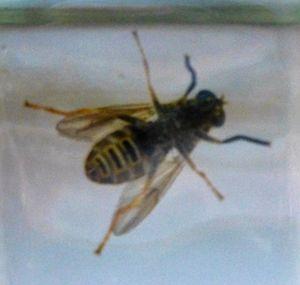
Temnostoma vespiforme vue ventrale Mons, Hainaut Belgique
Temnostoma vespiforme, la milésie vespiforme, est une espèce d'insectes diptères du sous-ordre des Brachycera, de la famille des Syrphidae, de la sous-famille des Eristalinae, de la tribu des Milesiini.